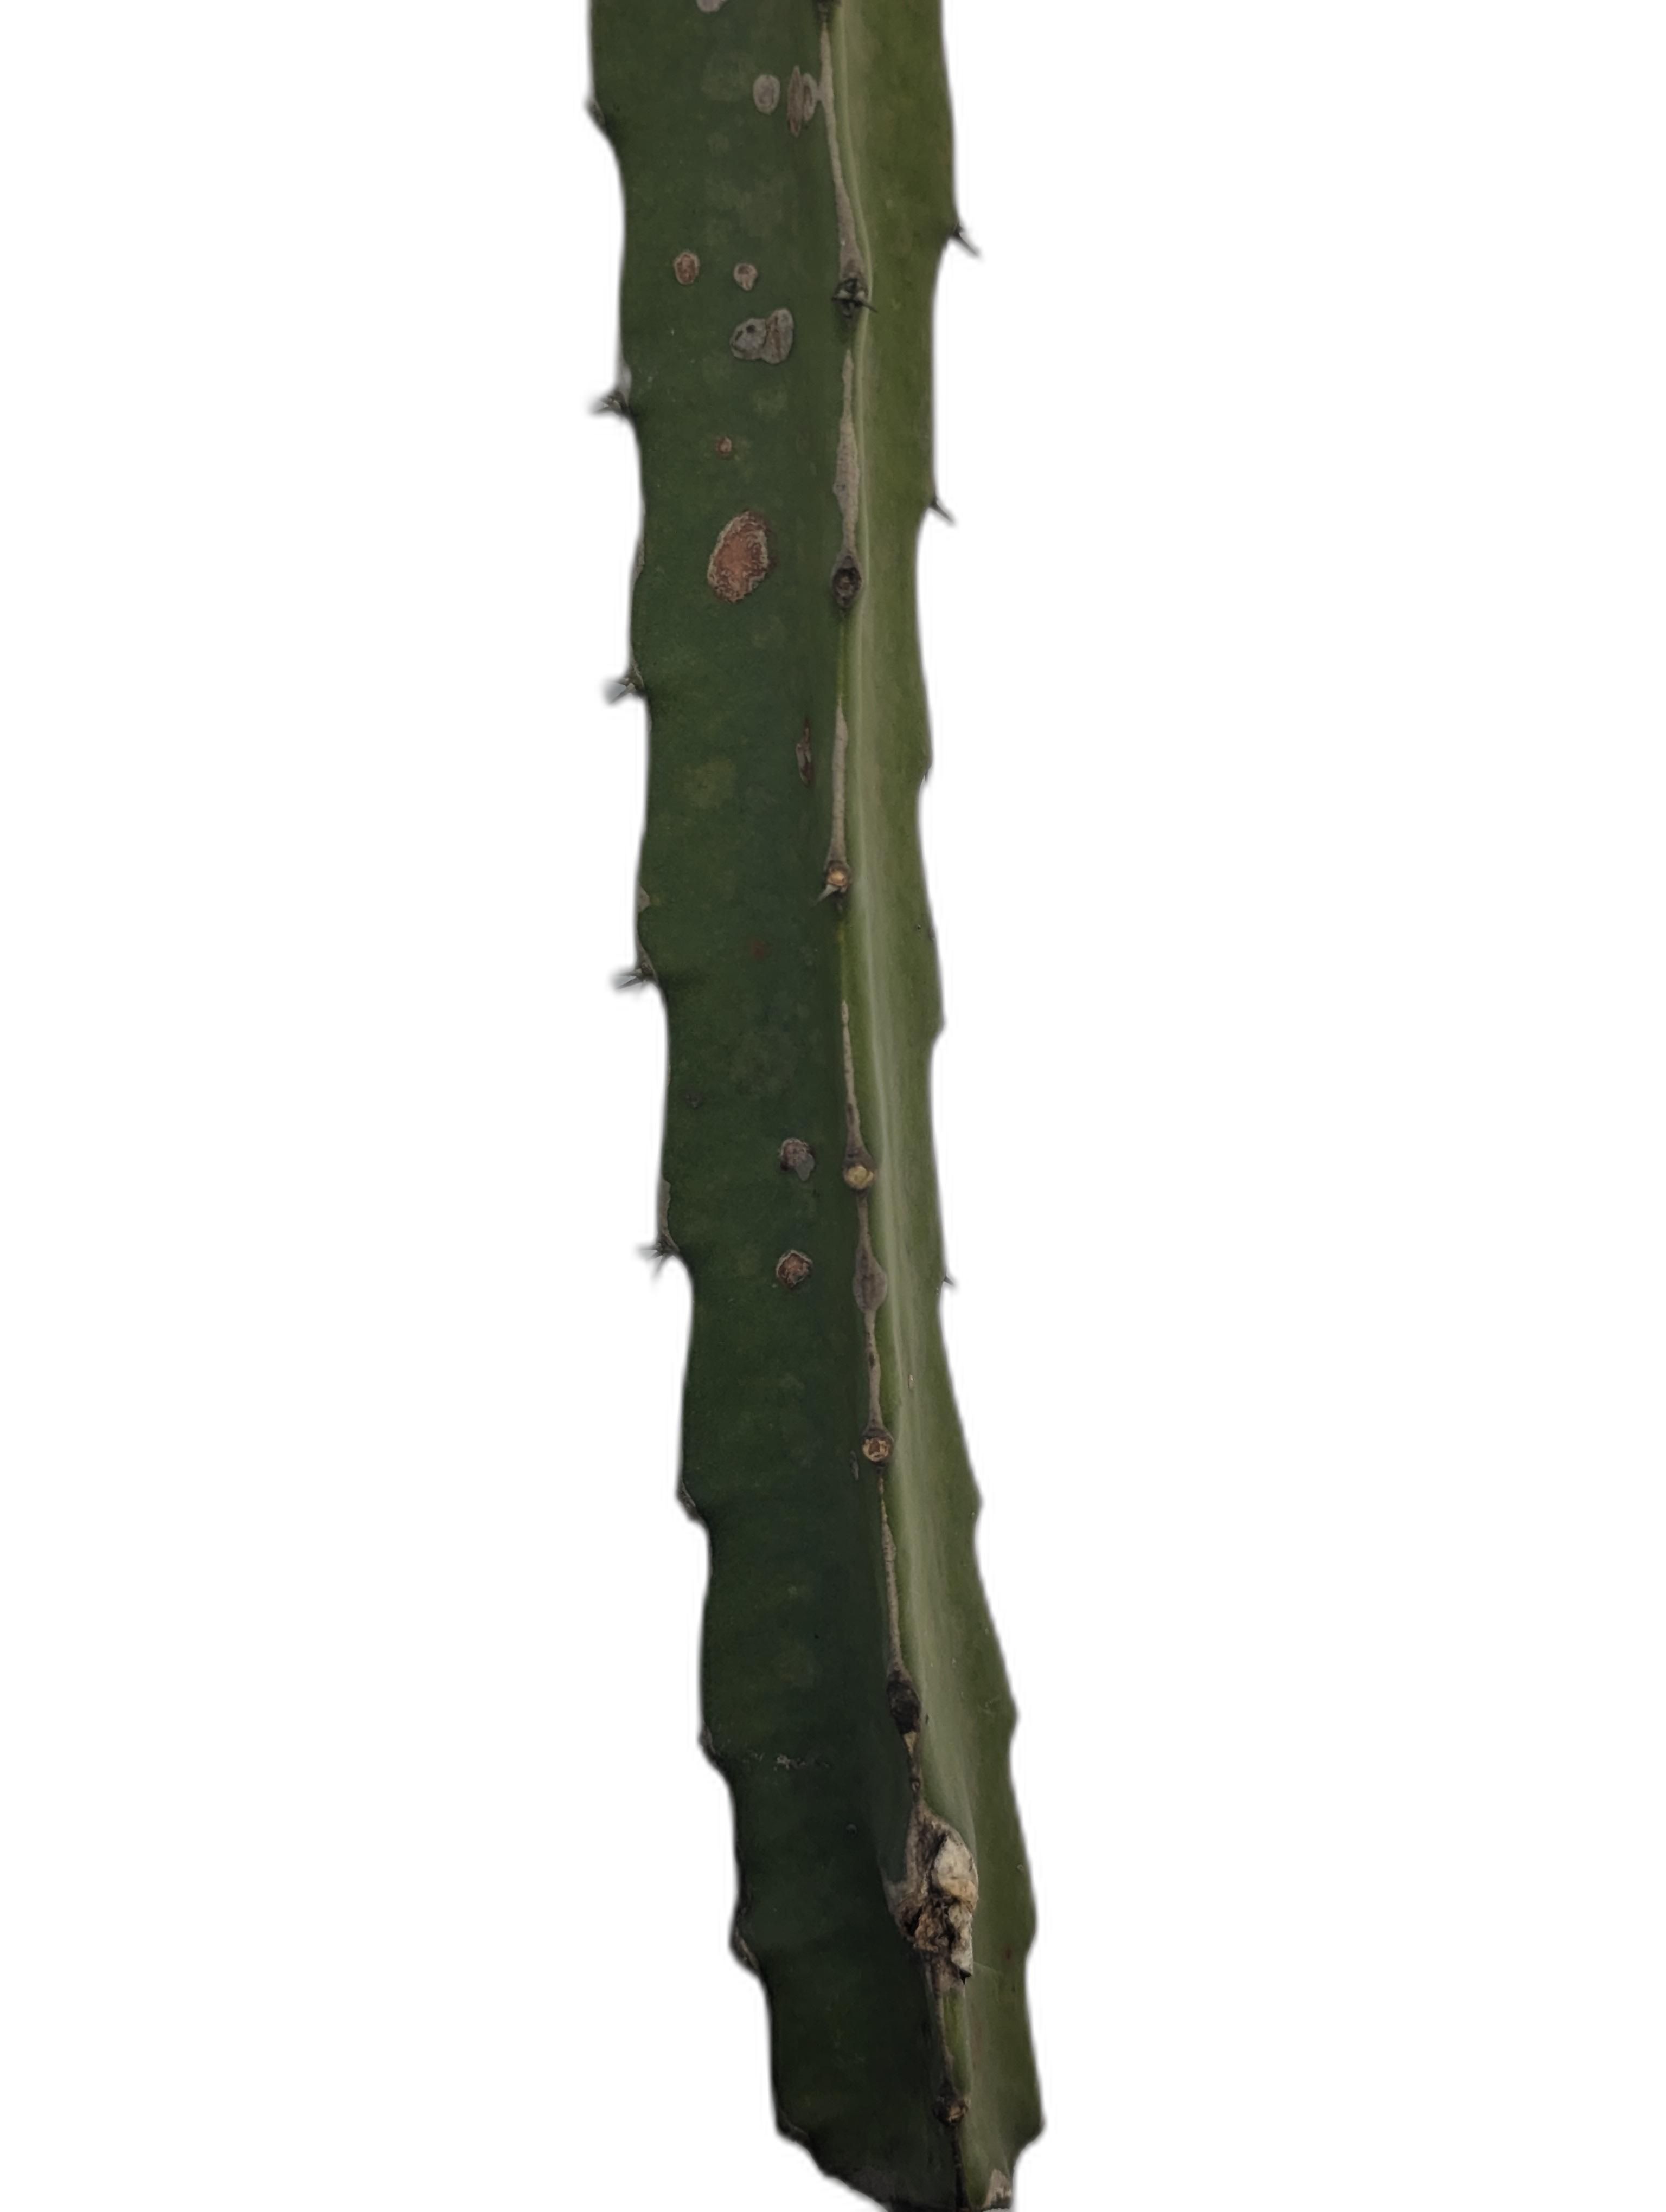
Label: Bad leaf